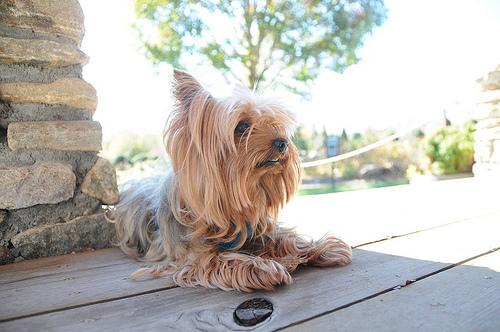
Breed: yorkshire terrier